NGR Class K 2-6-0T

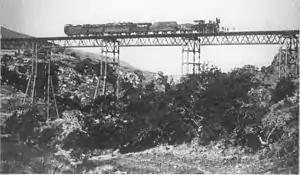
2-6-0T locomotive on the Inchanga viaduct, c. 1886

The new locomotives were placed in service on the new Natal mainline from Durban to Pietermaritzburg and worked it further and further inland, as construction progressed, to Pinetown by 4 September 1878, to Camperdown by 1 October 1880 and to Pietermaritzburg by 1 December 1880. The new South Coast line was opened to traffic to Isipingo on 15 June 1880 and work also progressed on the North Coast line, which was being extended from Umgeni to Verulam.